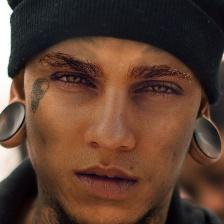
Label: faces